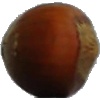
Label: nut_forest